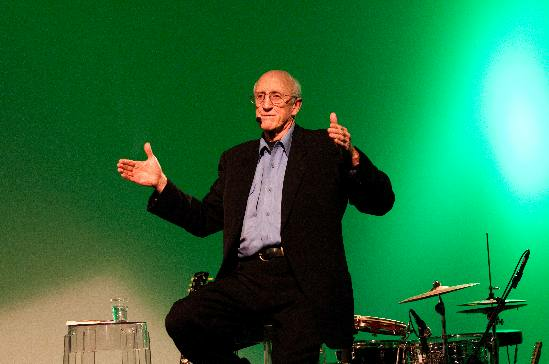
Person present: Yes